Pygmy killer whale

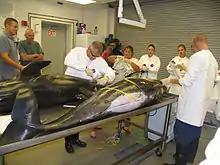
Necropsy of two pygmy killer whales by NOAA scientists.

Like other oceanic dolphins, pygmy killer whales use echolocation. The centroid of echolocation frequencies is between 70–85 kHz and can range from 32 to 100 kHz. This is similar to the range of other odontocetes such as the bottlenose dolphin but is slightly higher than false killer whales. While echolocating, they produce 8-20 clicks per second with a 197-223 decibel sound level at the production source. The linear directionality of sound production in pygmy killer whales is better than in porpoises but lower than is found in bottlenose dolphins; higher directionality results in sounds that are easier to discern from background noise. Based on similarities to the acoustic parameters of other odontocetes, it is presumed that they use a similar mechanism for producing echolocation clicks.